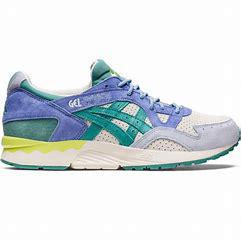
Brand: Asics
Model: 100